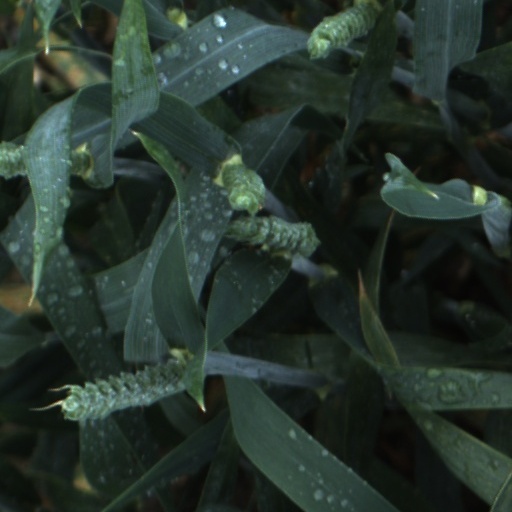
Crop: wheat